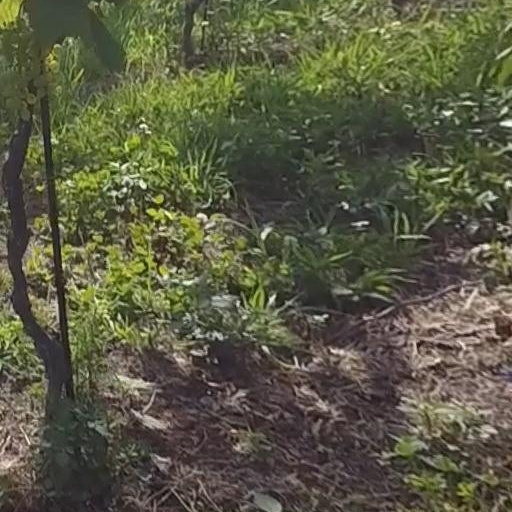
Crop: grape